Ottoman clothing

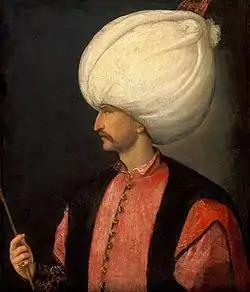
Ottoman Sultan Suleiman the Magnificent adorned in a richly embroidered kaftan

Ottoman clothing or Ottoman fashion is the style and design of clothing worn during the Ottoman Empire. Fashion during the Ottoman Empire was a significant facet of the empire's cultural identity, serving as a marker of status, occupation, religion, and more.